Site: brandenburg
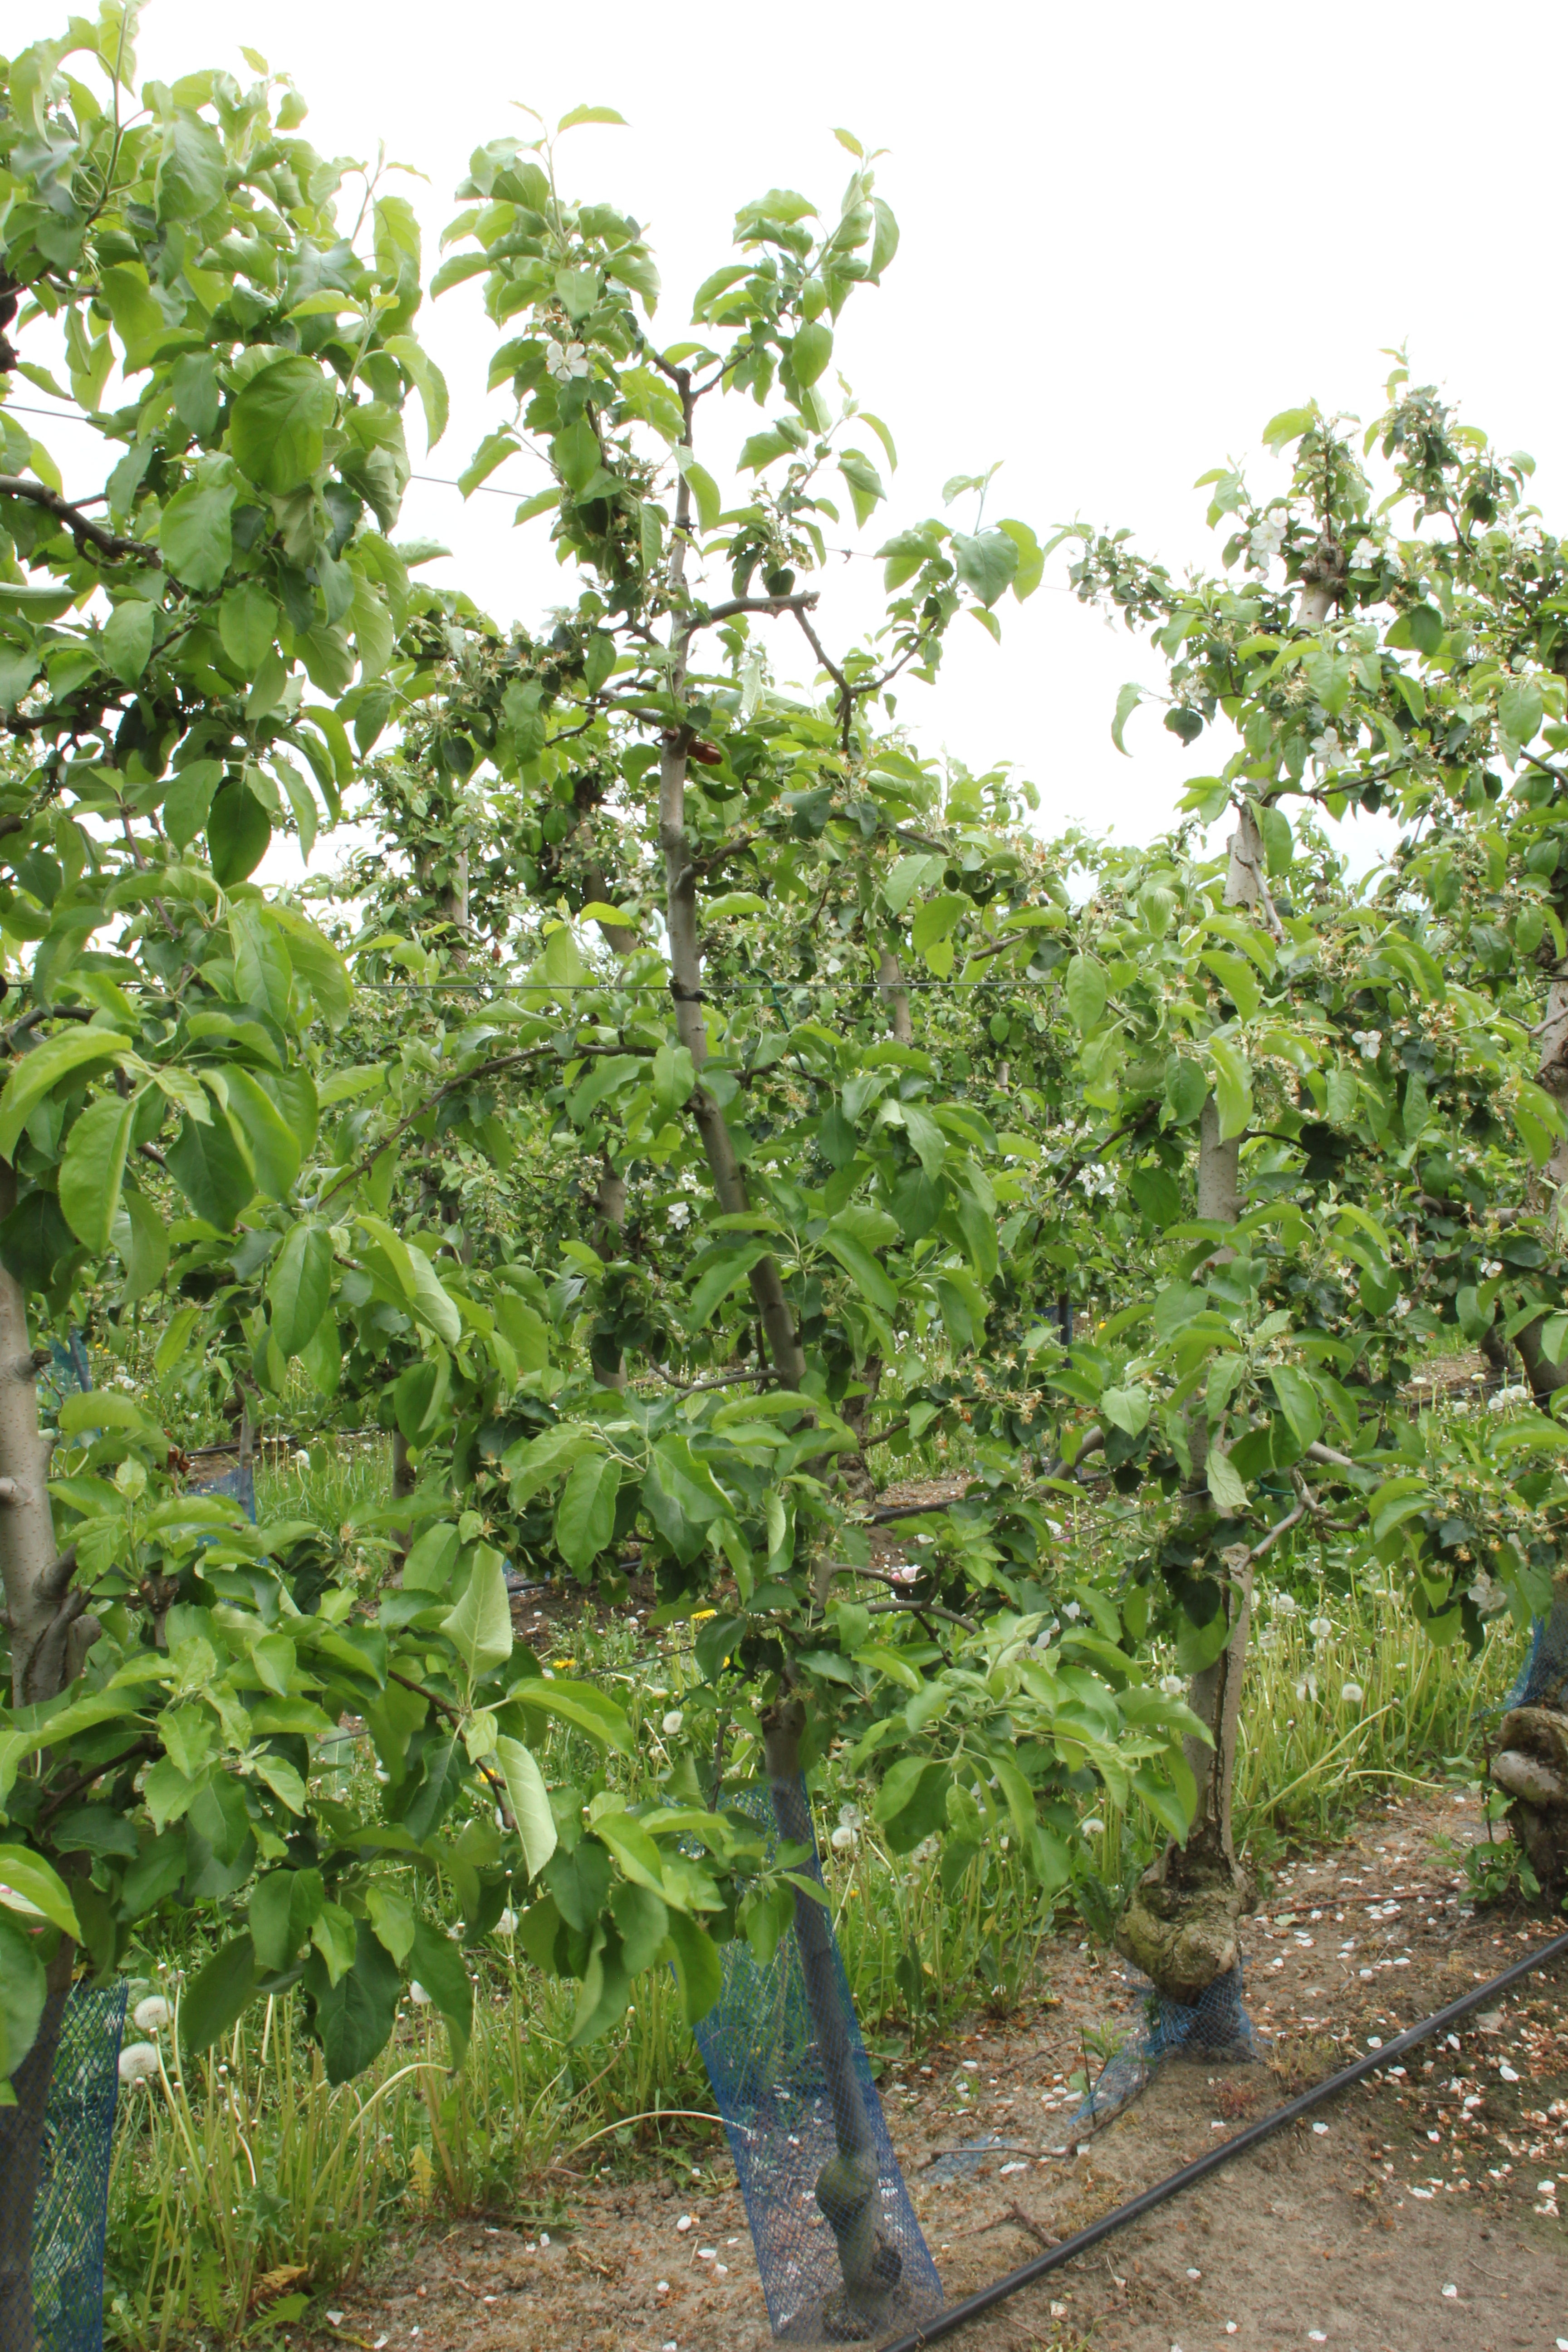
Growth stage (BBCH 67): Flowering